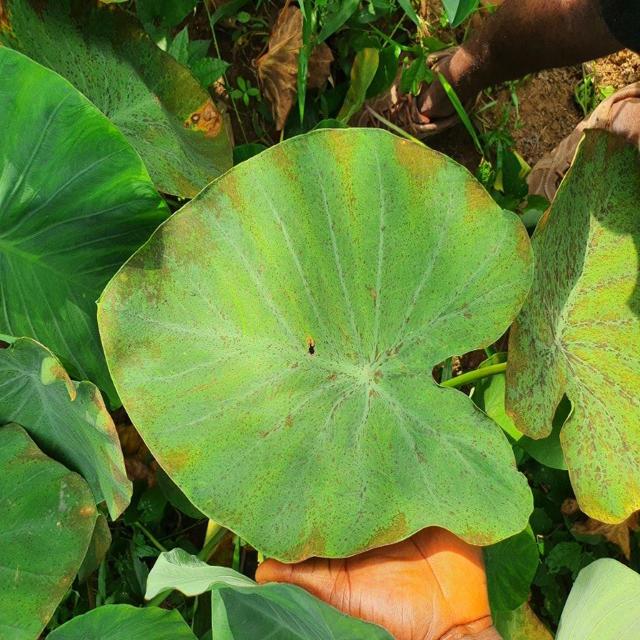
Label: Mid_Blight